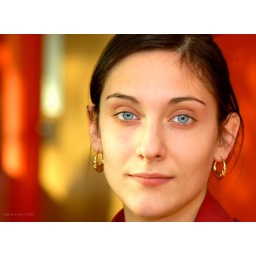
Girl in red with amazing blue eyes